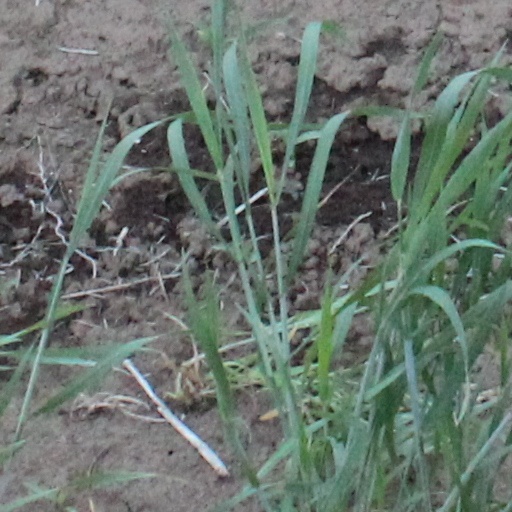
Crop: wheat